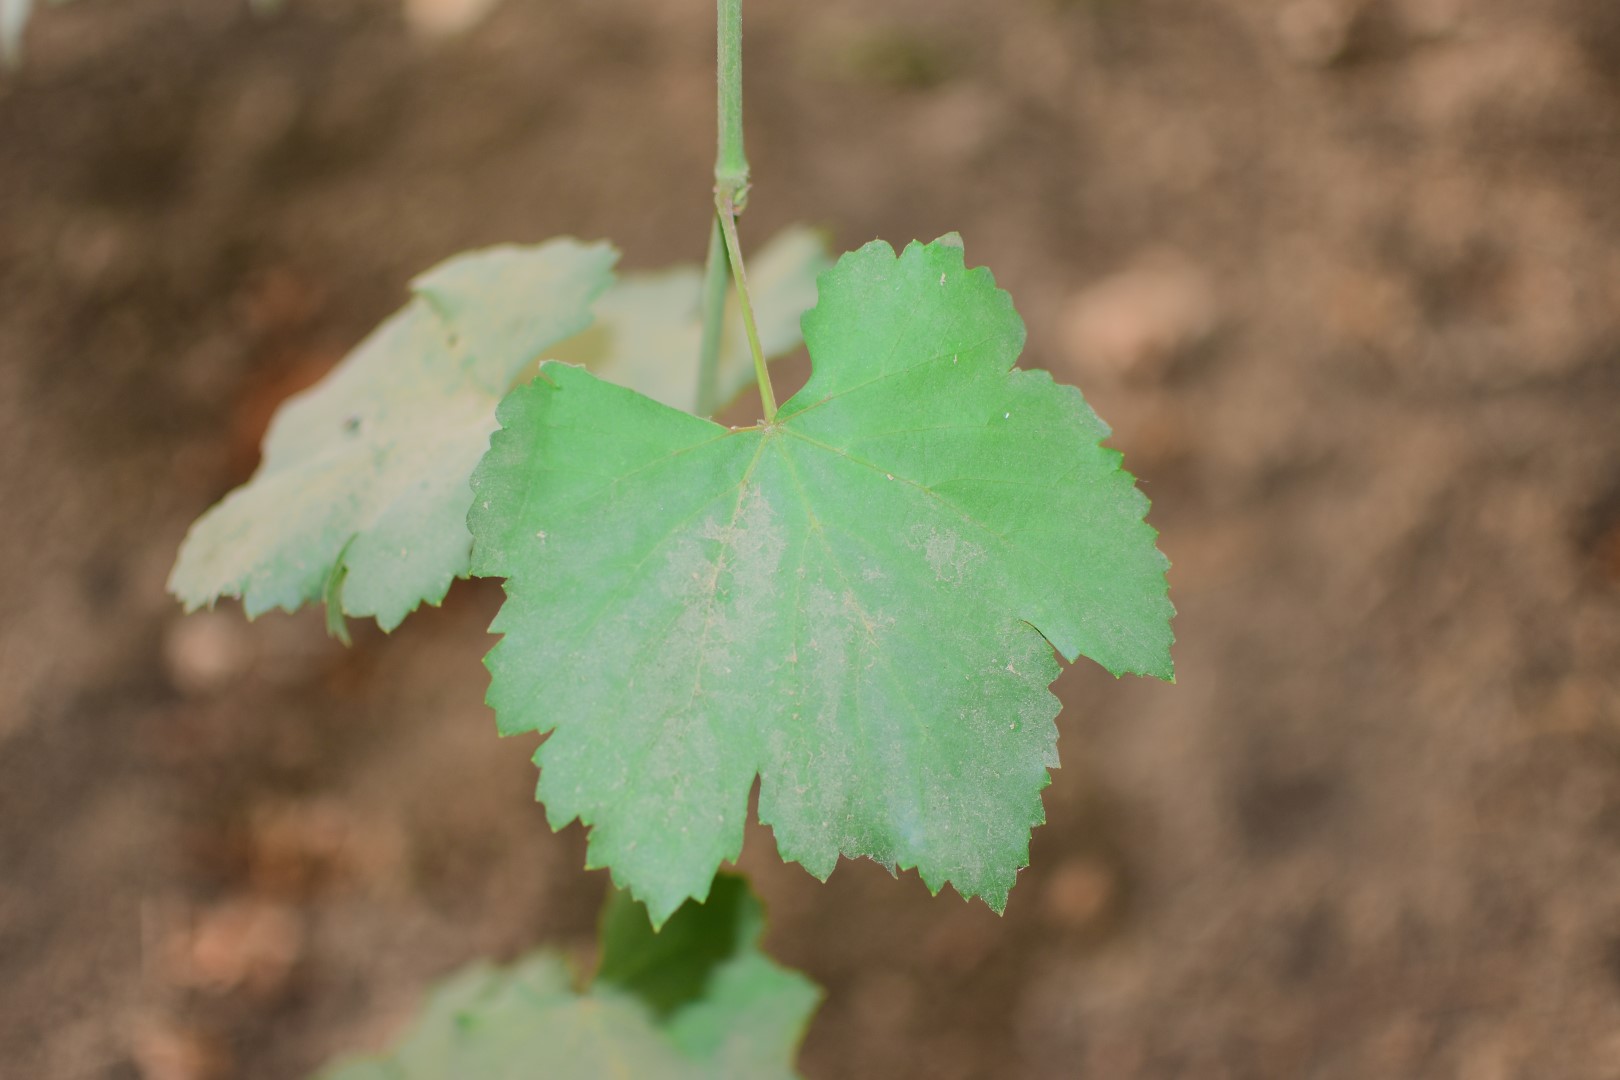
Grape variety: Kamali